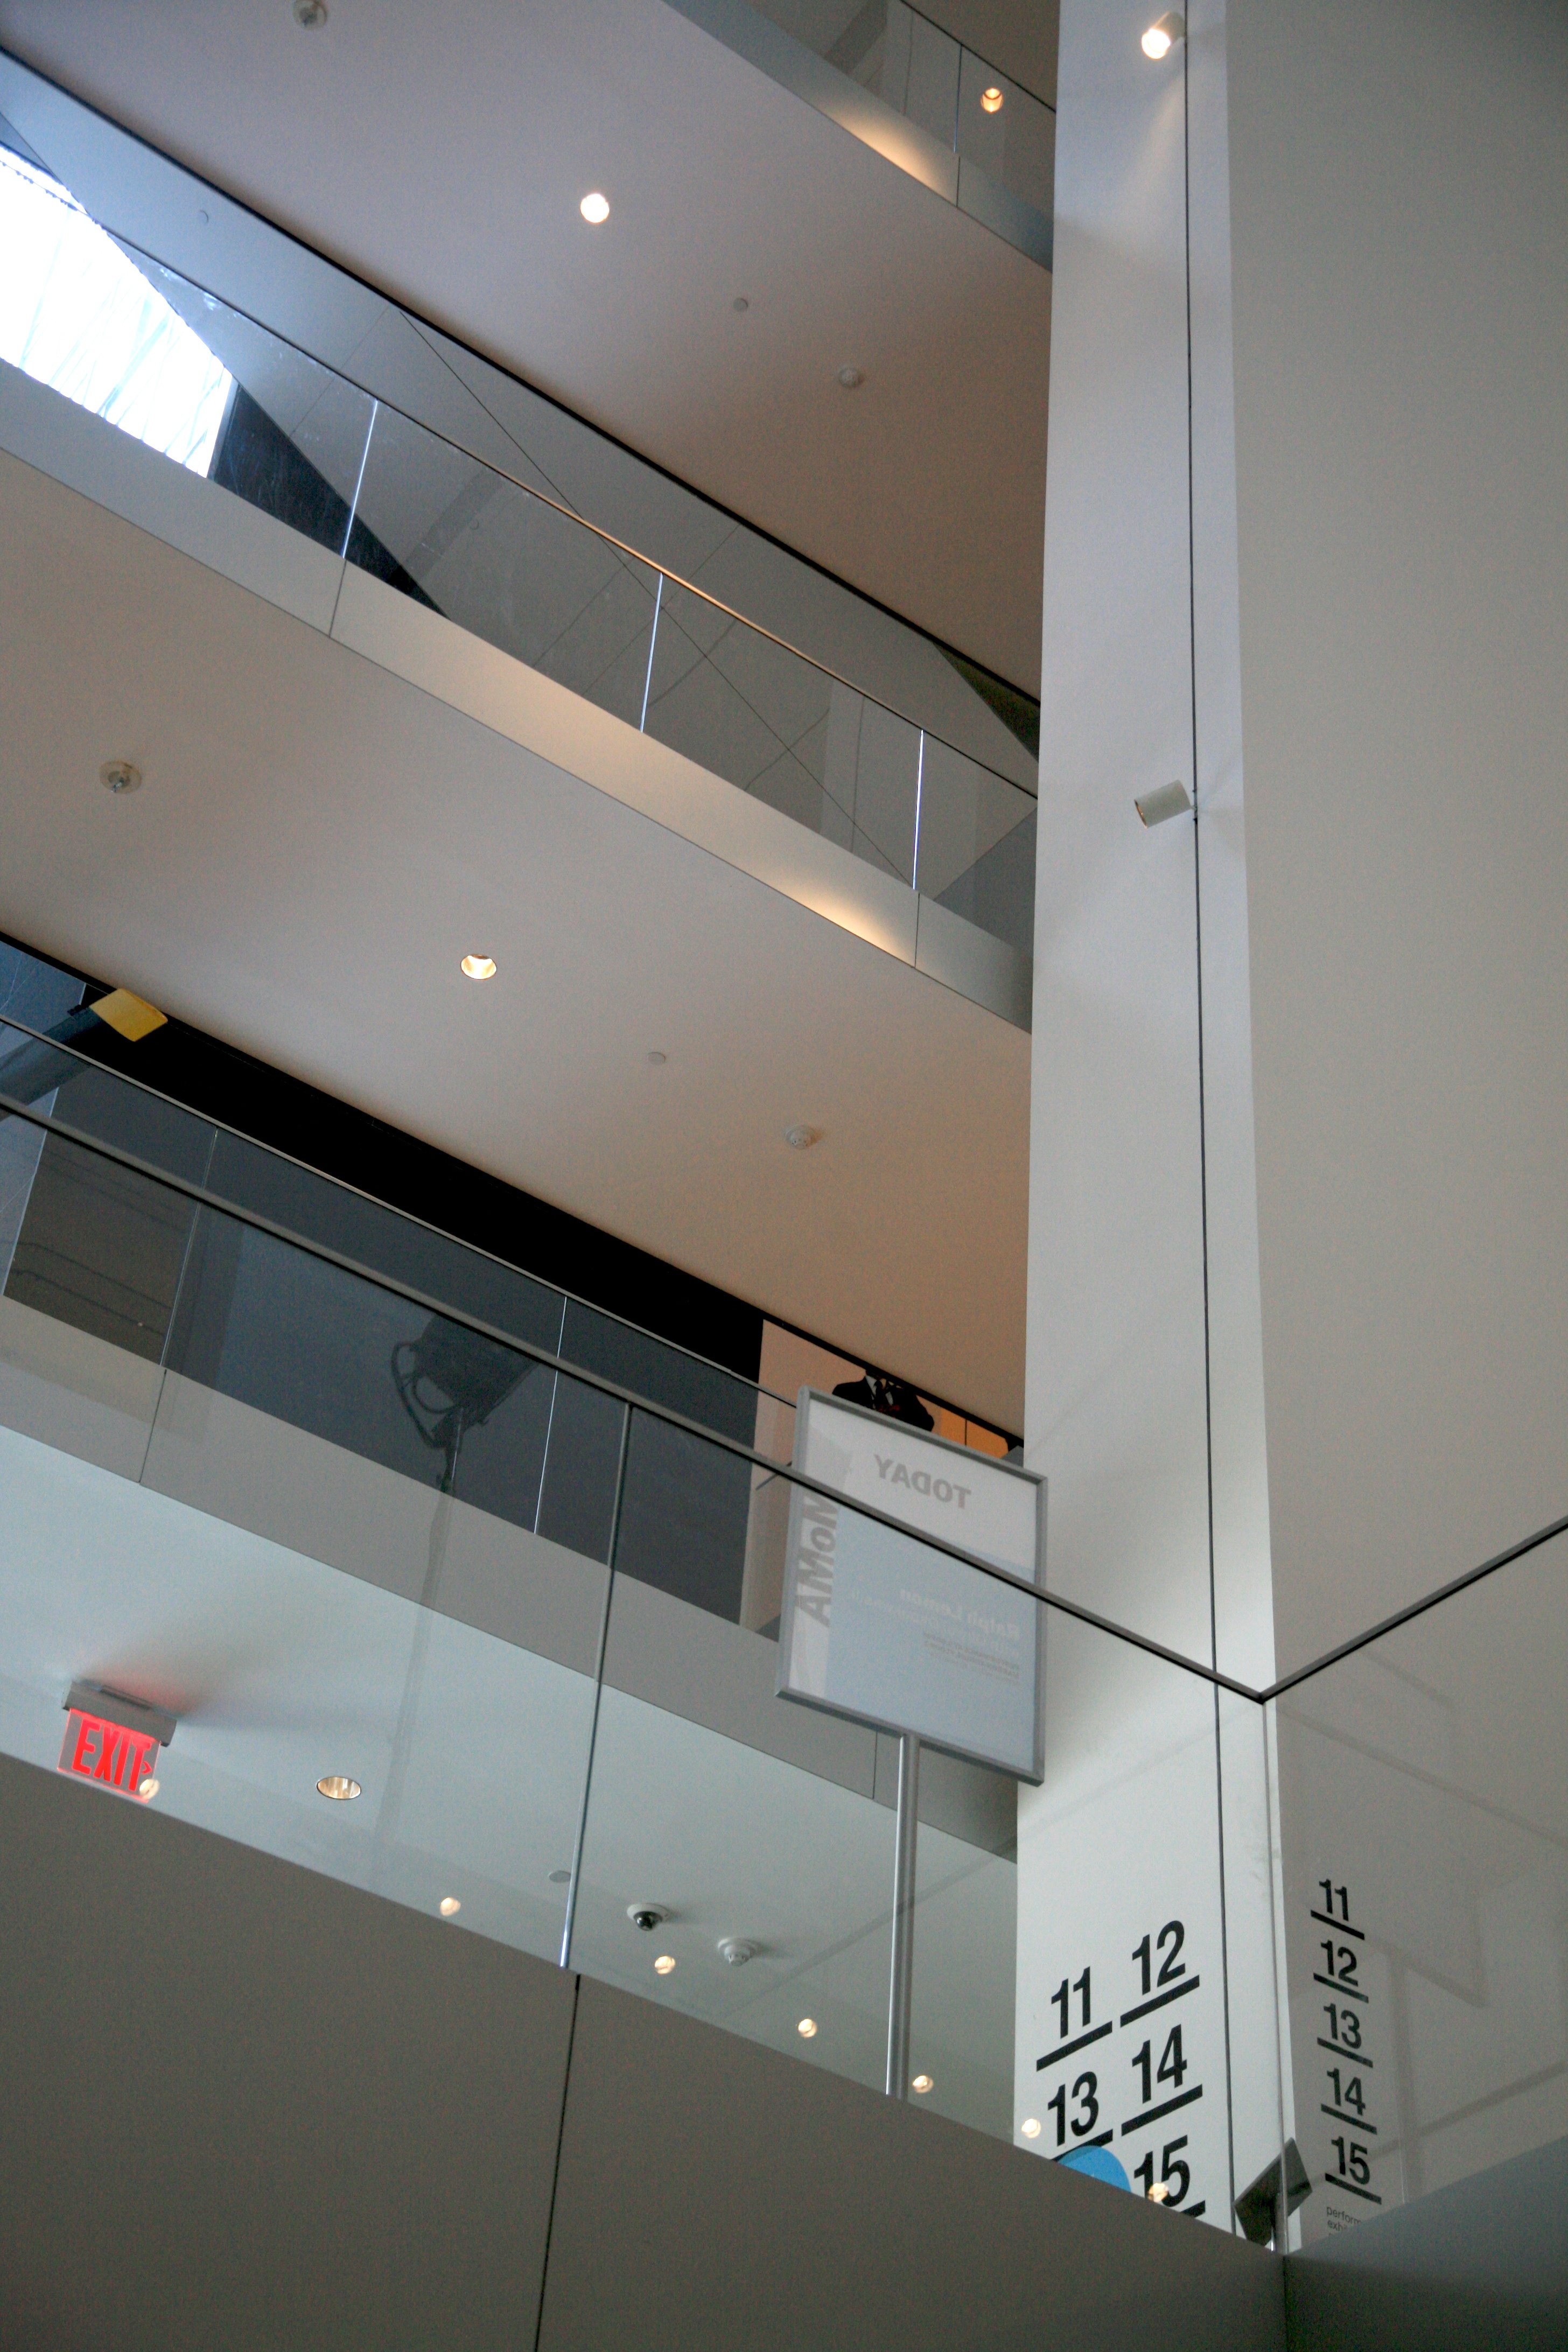
architecture, glass, manhattan, ceiling, nyc, facade, professional, lighting, interior design, newyork, design, newyorkcity, ny, shape, headquarters, midtown, midtownwest, daylighting, window covering